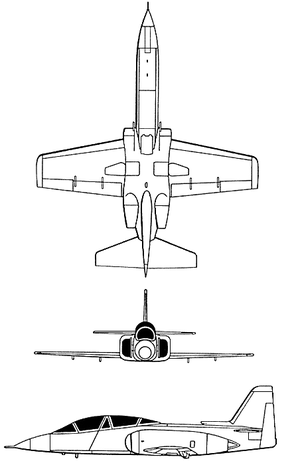
L'AT-3 Tzu Chung est un avion d'entraînement et de soutien de la force aérienne taïwanaise. Il est construit par Aerospace Industrial Development Corporation.